Stella (crater)

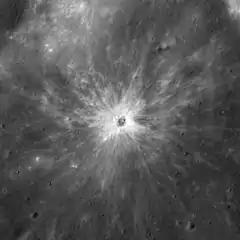
Apollo 17 image

Stella is a small lunar impact crater on the eastern side of Mare Serenitatis. It is a fresh crater with a prominent bright ray system. It is to the southwest of the larger Ching-Te, and west of the Taurus-Littrow valley where Apollo 17 landed in 1972.